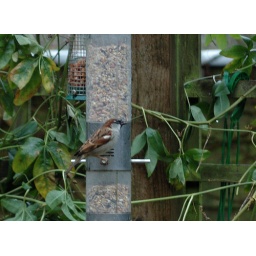
xris's pix... male house sparrow in my garden.